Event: Nepal Earthquake
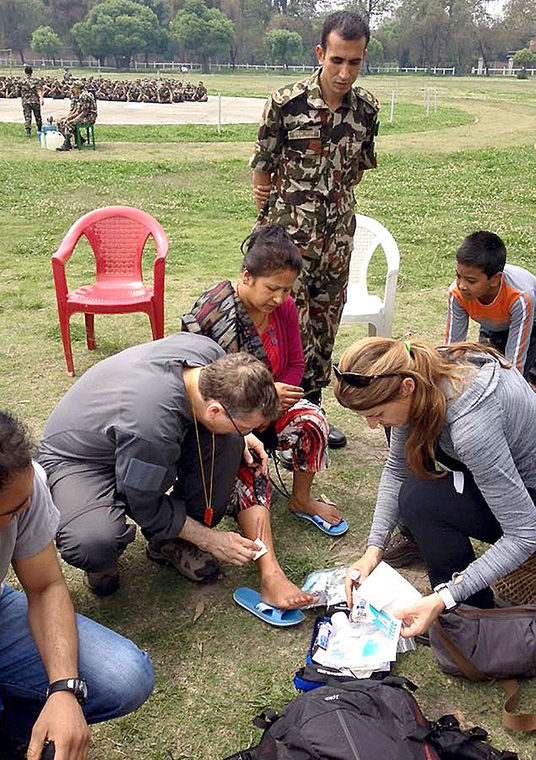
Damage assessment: no_damage